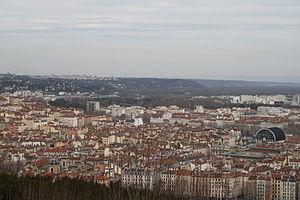
Vue du 1er arrondissement de Lyon (des Terreaux aux pentes de la Croix-Rousse) depuis Fourvière
Le 1ᵉʳ arrondissement de Lyon est un des neuf arrondissements de Lyon. Il est situé sur les pentes de la Croix-Rousse et sur la partie nord de la Presqu'île formée par la Saône et le Rhône.